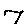
Label: 7